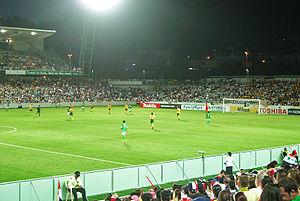
L'équipe d'Australie olympique de football officie sous l'égide de la Fédération d'Australie de football, elle représente l'Australie dans les compétitions de football espoirs comme les Jeux olympiques d'été, où sont conviés les joueurs de moins de 23 ans.